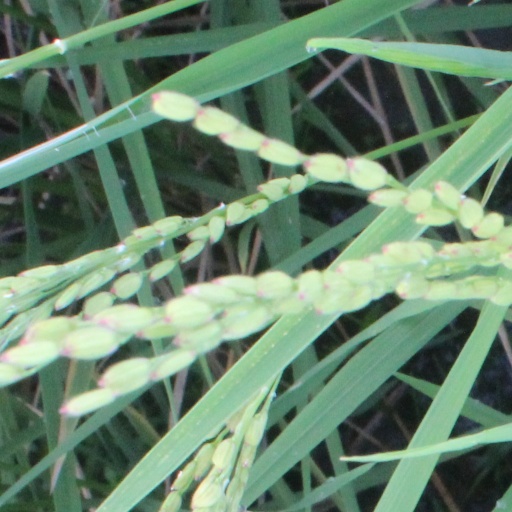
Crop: rice